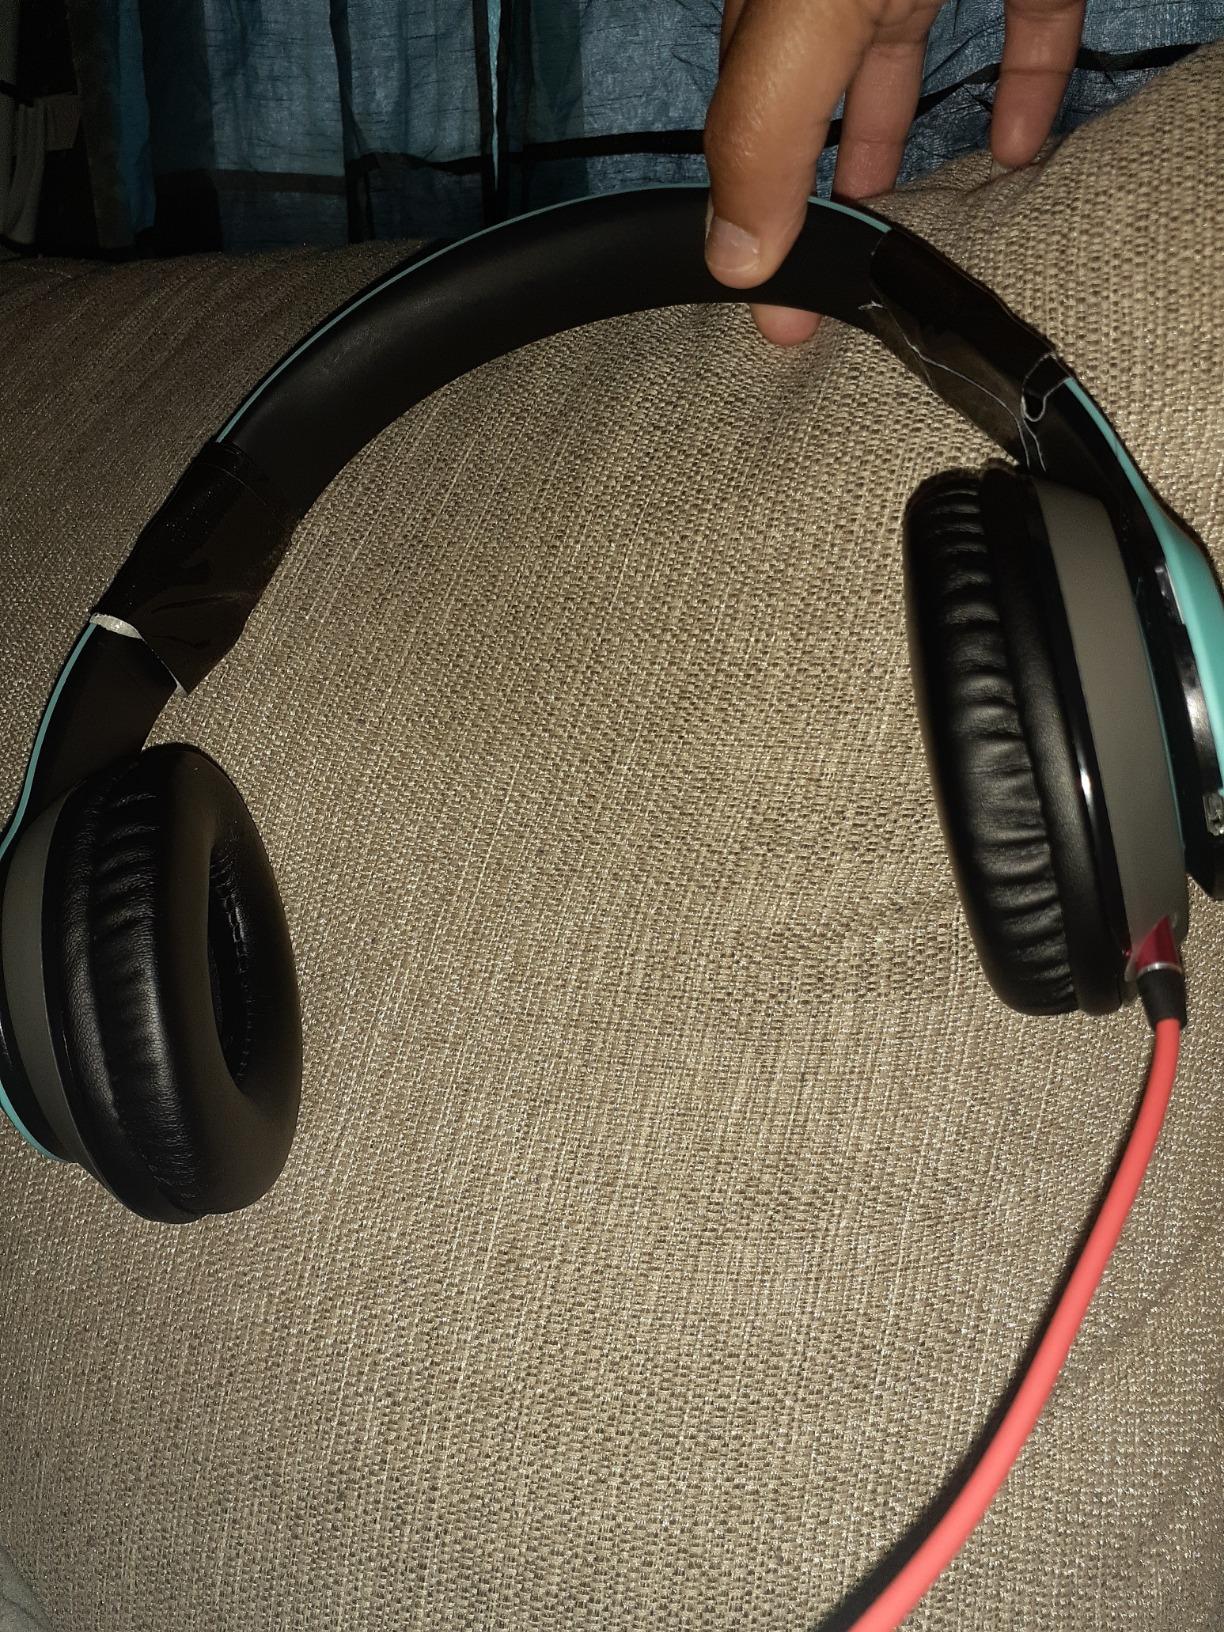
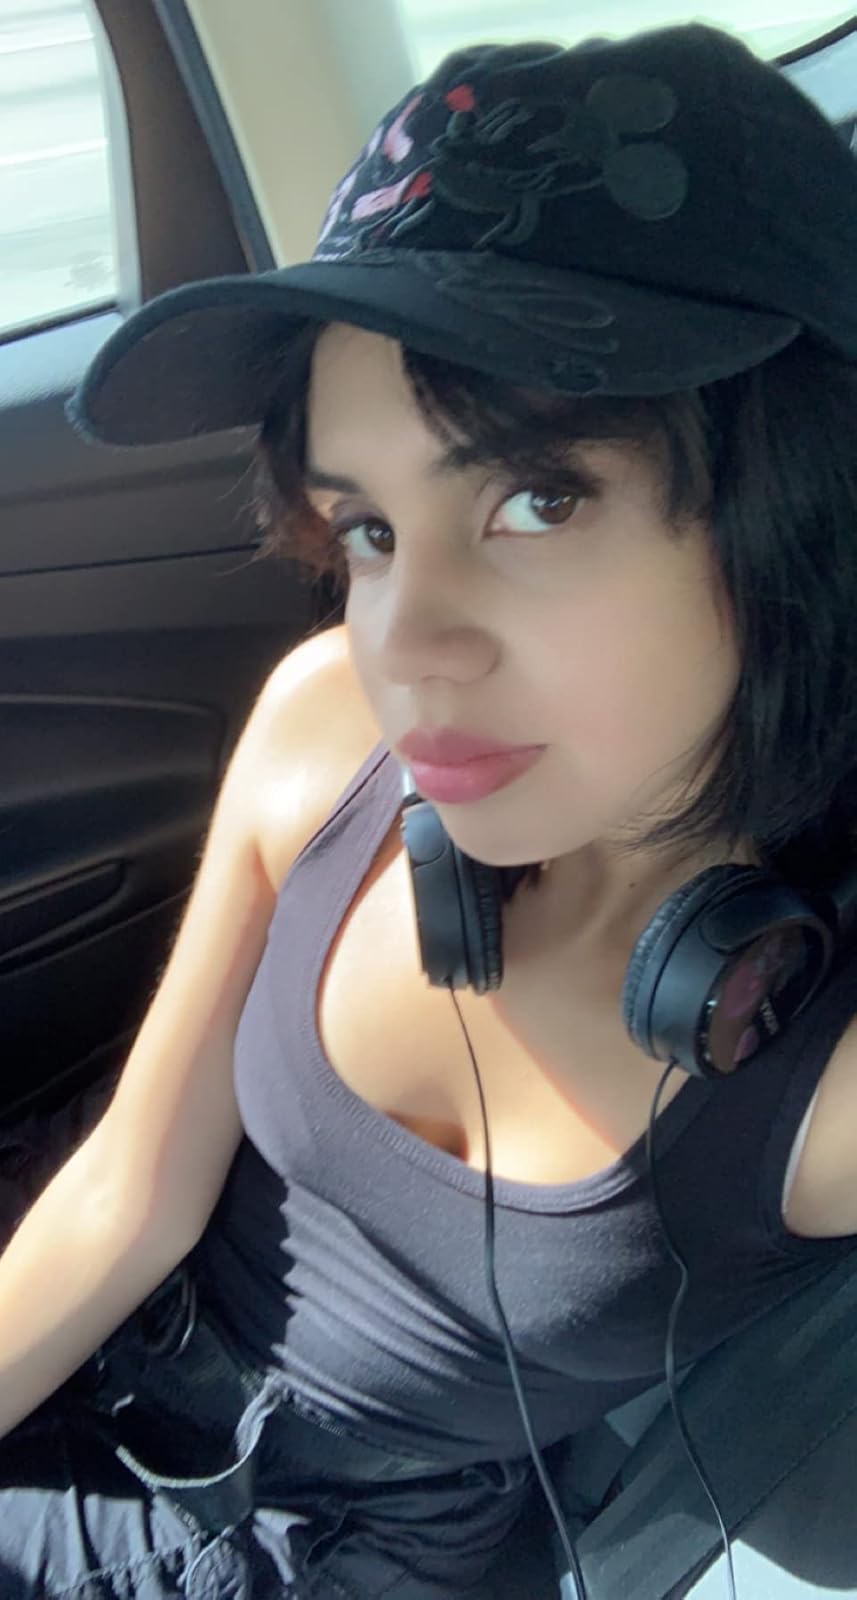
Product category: headphones
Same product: no